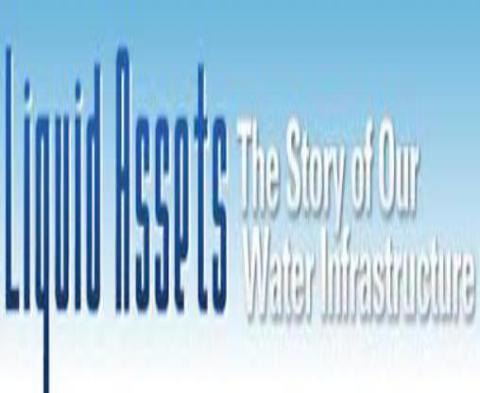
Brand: liquid assets
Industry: Necessities